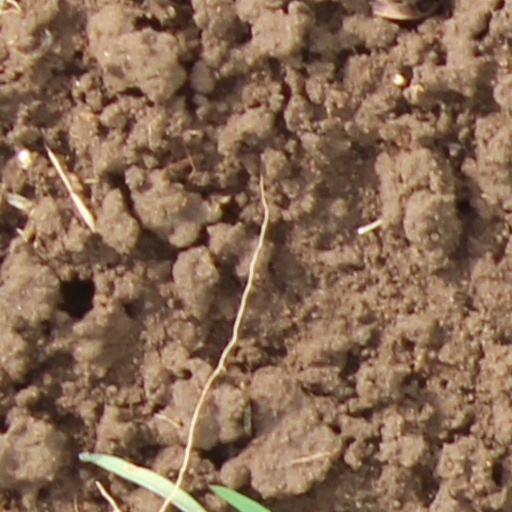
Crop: wheat